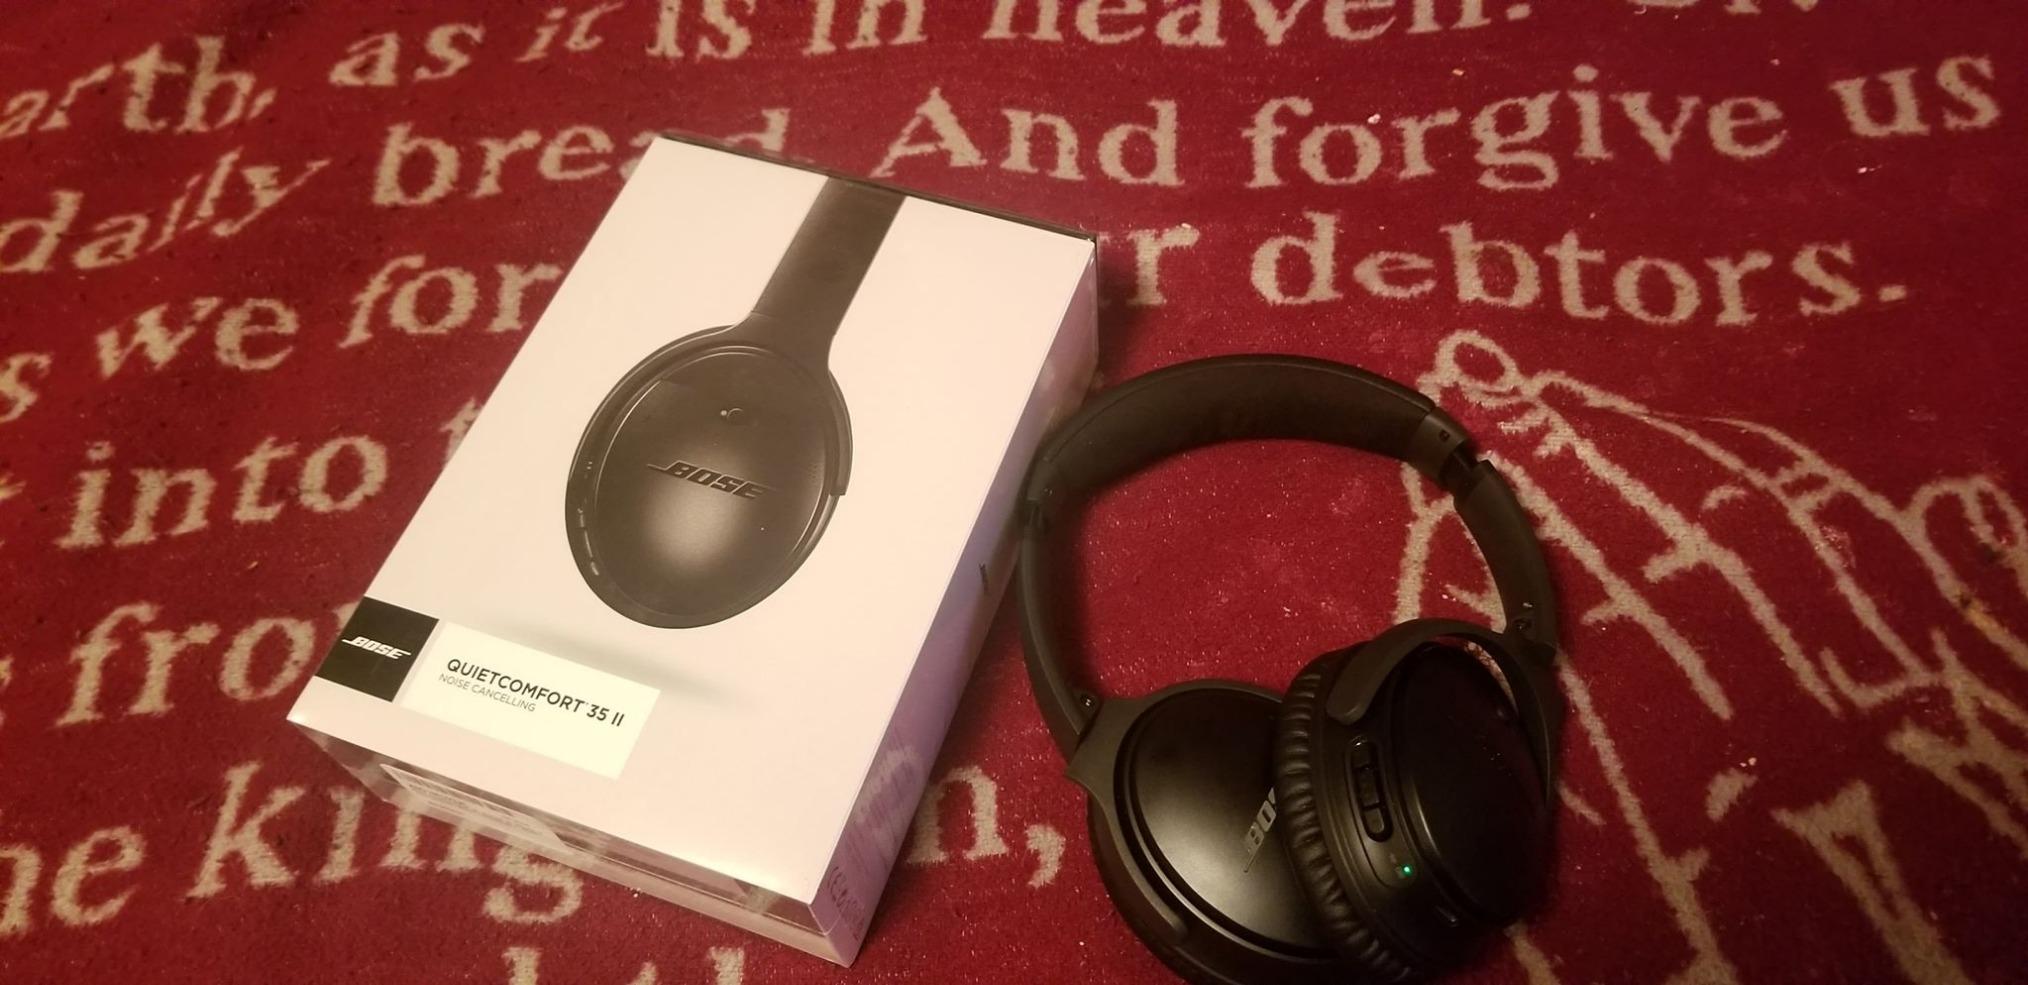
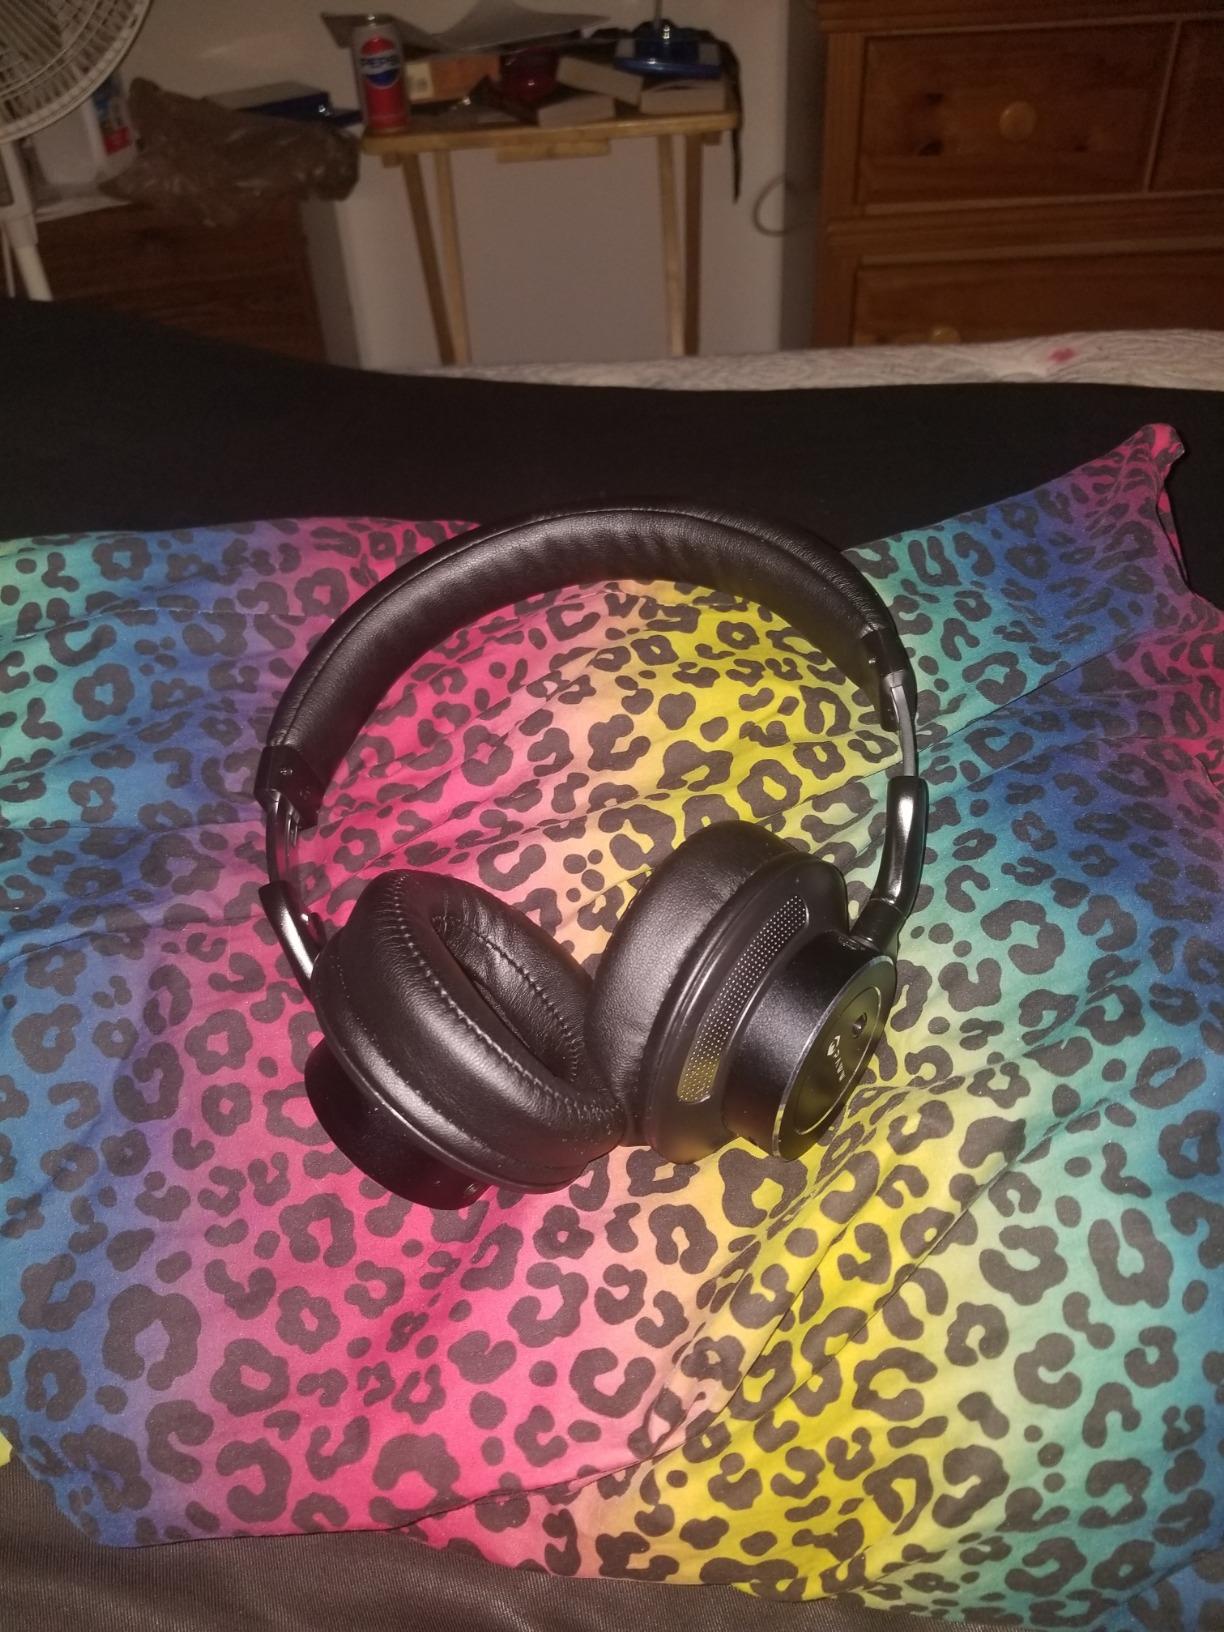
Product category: headphones
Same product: no